Friedrich, Prince of Waldeck and Pyrmont

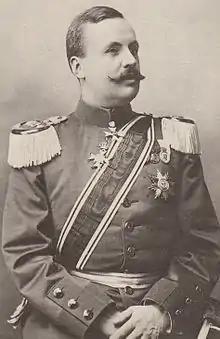
Friedrich in 1907

Friedrich, Prince of Waldeck and Pyrmont ("Friedrich Adolf Hermann Fürst zu Waldeck und Pyrmont"; 20 January 1865 – 26 May 1946) was the last reigning Prince of Waldeck and Pyrmont from 12 May 1893 to 13 November 1918.